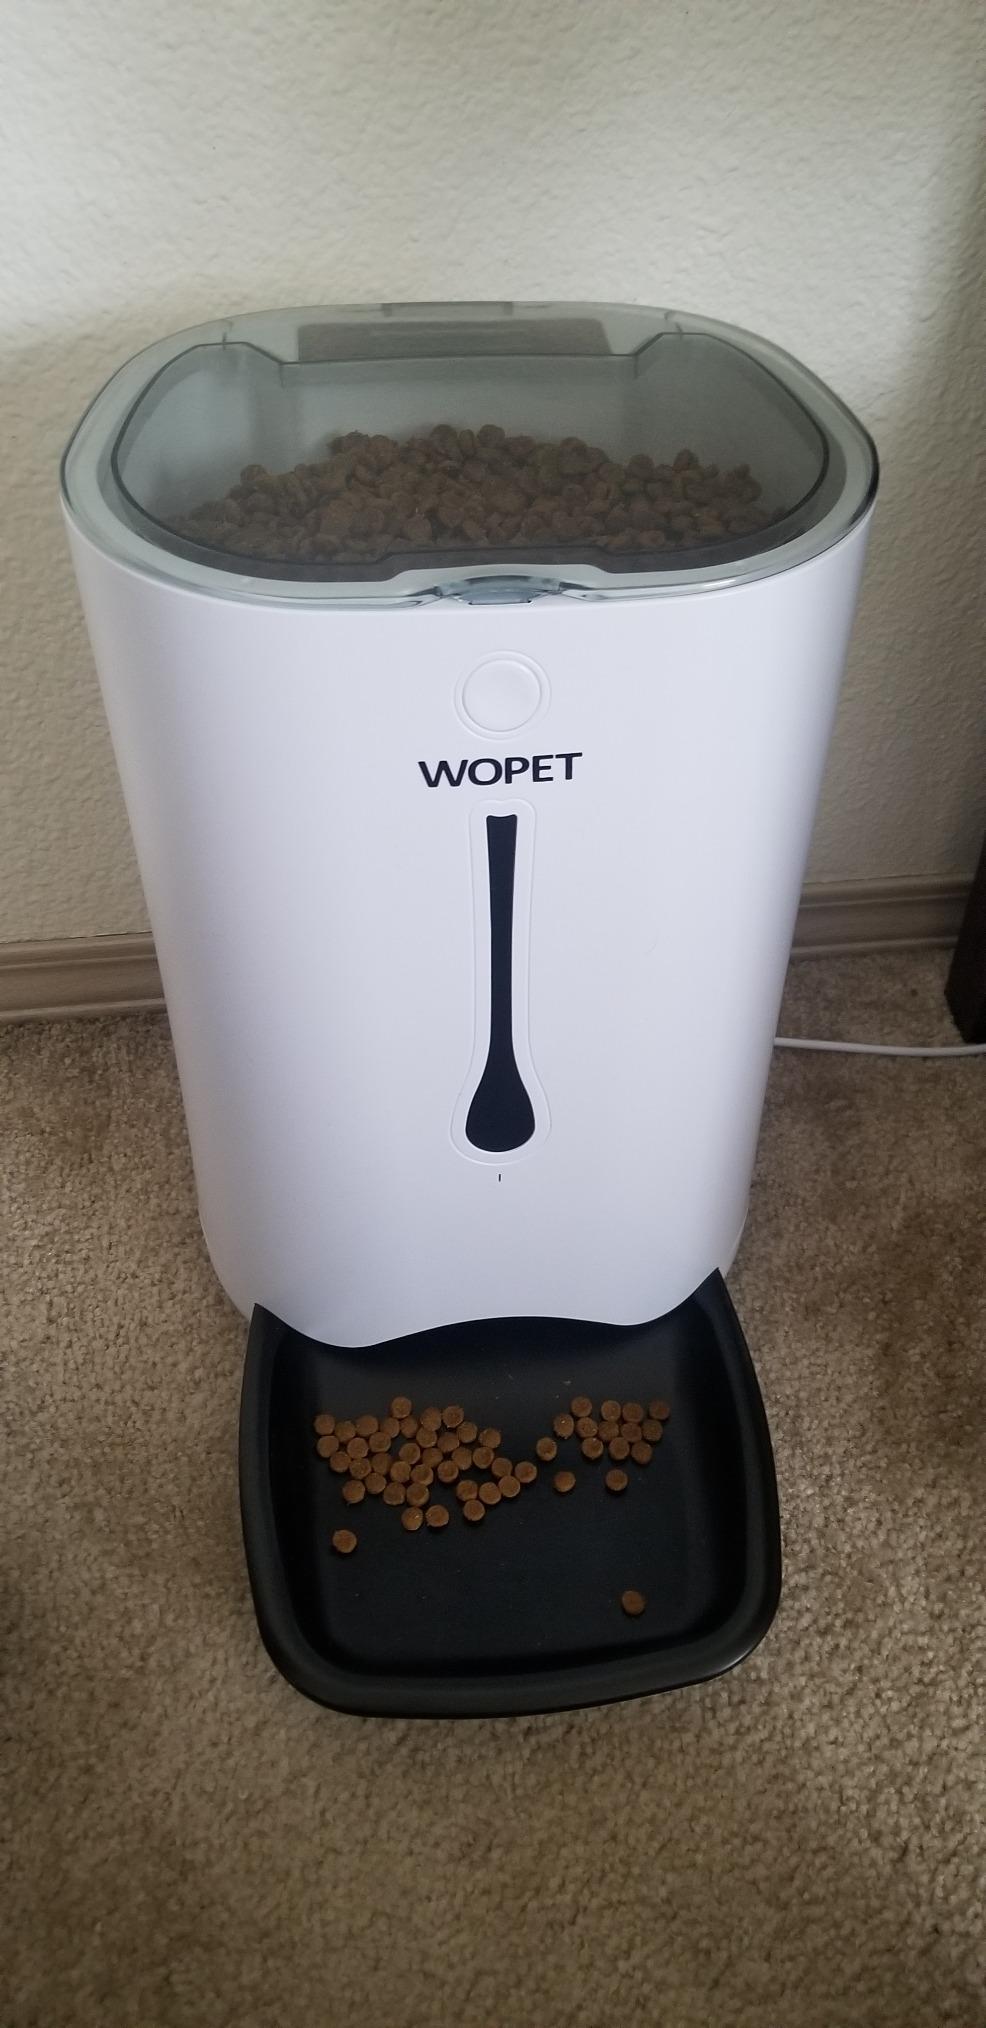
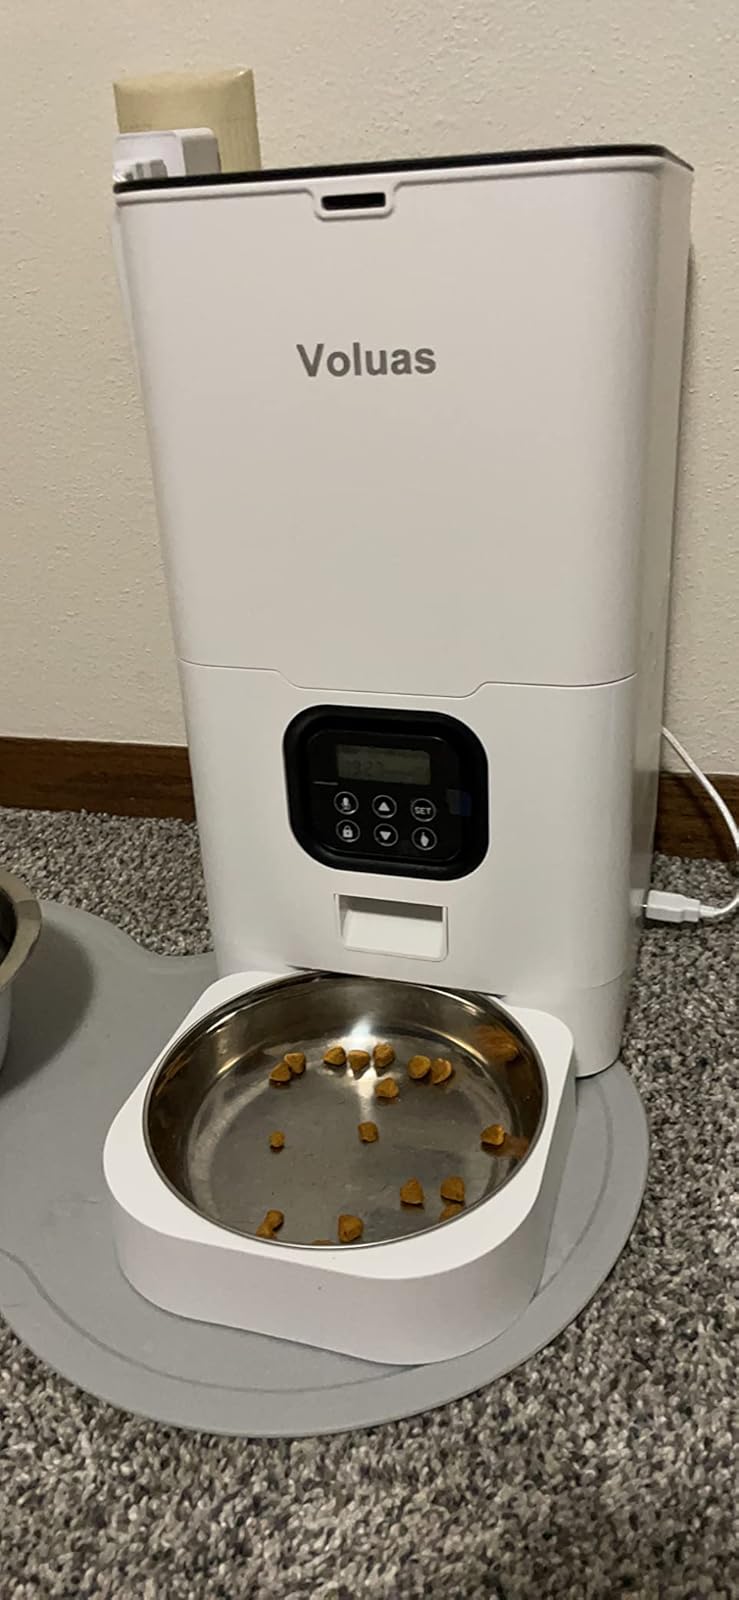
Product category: items_feeder
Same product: no